Pest, Hungary

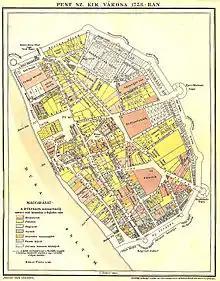
A map of Pest in 1758, published in 1830. Outside the city wall ran a country road, mirrored by today's Kiskörút completed in 1880, which forms a circular arc between Deák Ferenc tér and Fővám tér.

In 1838 Pest was flooded by the Danube; parts of the city were under as much as eight feet of water, and the flood destroyed or seriously damaged three-fourths of the city's buildings. In 1849 the first suspension bridge, the Széchenyi Chain Bridge, was constructed across the Danube connecting Pest with Buda. Subsequently, in 1873, the two cities were unified with Óbuda to become Budapest.